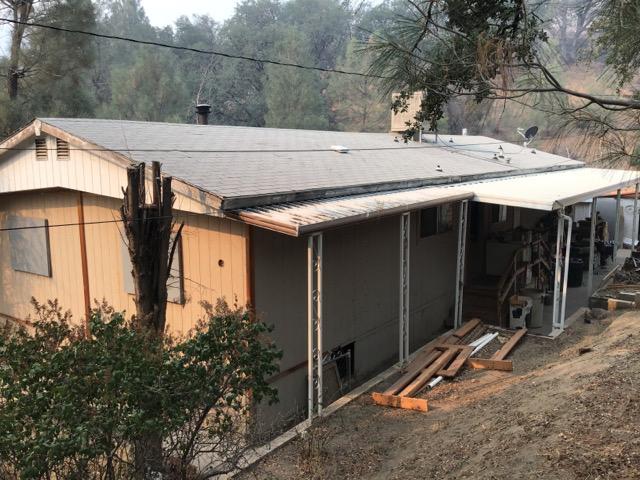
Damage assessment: no_damage